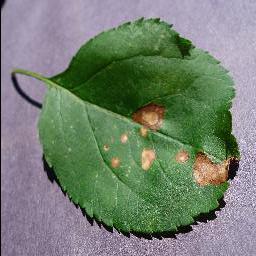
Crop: apple
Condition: black_rot